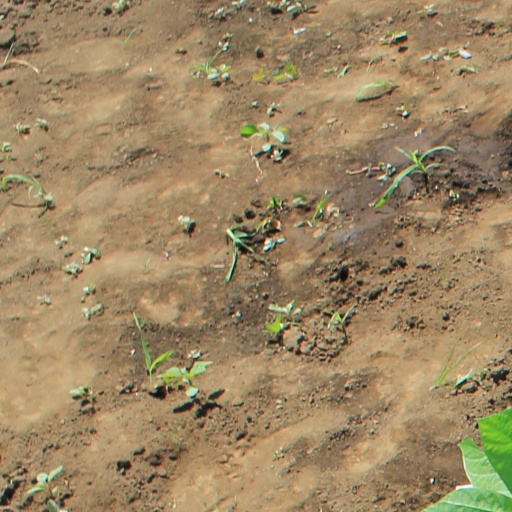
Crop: soybean